Renée Oro

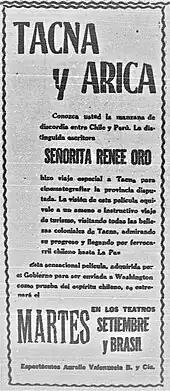
Publicity of the film "Tacna y Arica" published in "La Nación" on 18 December 1924.

Shortly after the release of "La perla del Pacífico", the Chilean government commissioned Oro to make two short documentary films about the Italian prince Umberto II's state visit to Chile in August 1924. Unlike "La Argentina" or "La perla del pacífico", these films "had to be filmed and released with some haste to satisfy public interest and to compete for the scoop against other film companies"; "La llegada del Príncipe Humberto a Chile" premiered on 23 August, two days after the official reception of the prince was filmed, and "Su Alteza Real Humberto de Savoia en territorio chileno" premiered on 30 August, six days after the military parade in Parque Cousiño was filmed. For the former film, Oro enlisted three cameramen and used locomotives, automobiles, and airplanes to record the arrival of the Italian prince.